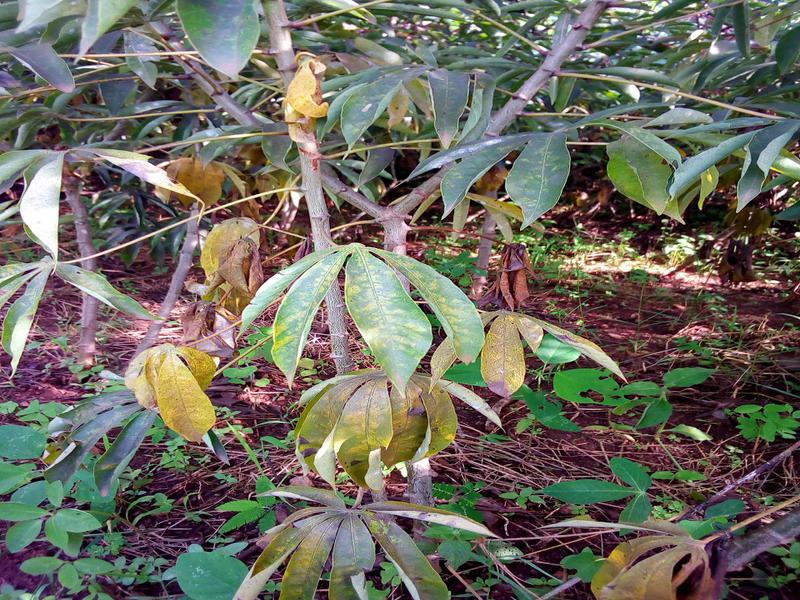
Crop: cassava
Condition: green_mottle